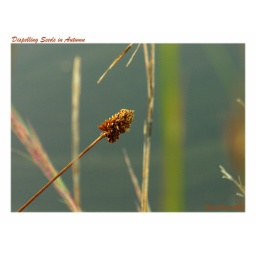
As Jim fished in the nearby pond, I spotted a dried plant dispersing seeds all around.